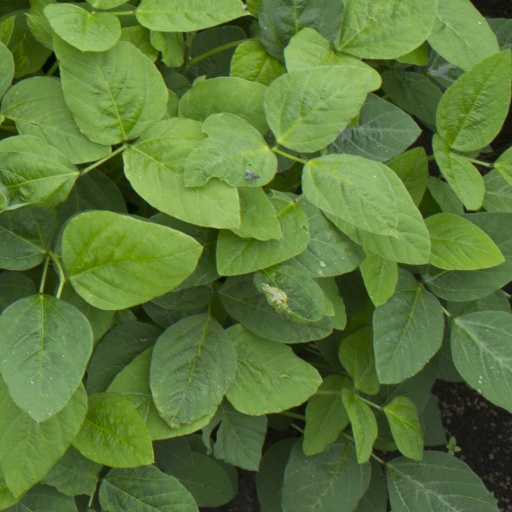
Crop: soybean